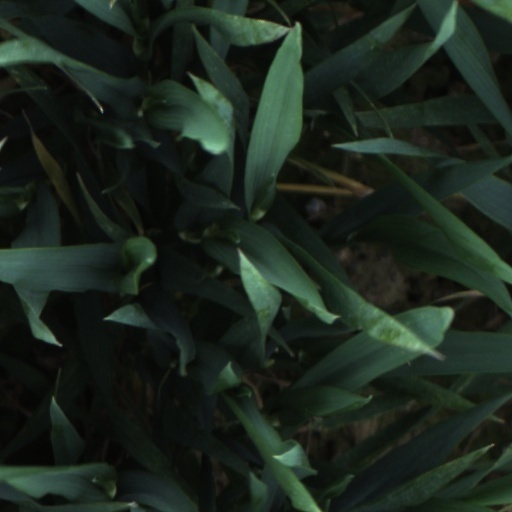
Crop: wheat